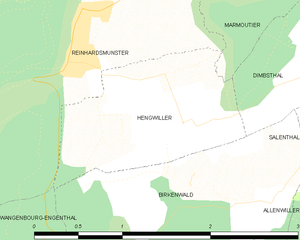
Carte des communes françaises